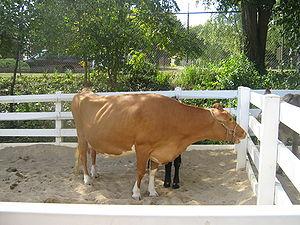
L’élevage britannique, sévèrement marqué au changement de millénaire par l'épizootie de l'encéphalopathie spongiforme bovine n'en est pas moins un des plus influents depuis trois siècles, tant en métissage qu'en exportation de ses plus beaux reproducteurs.